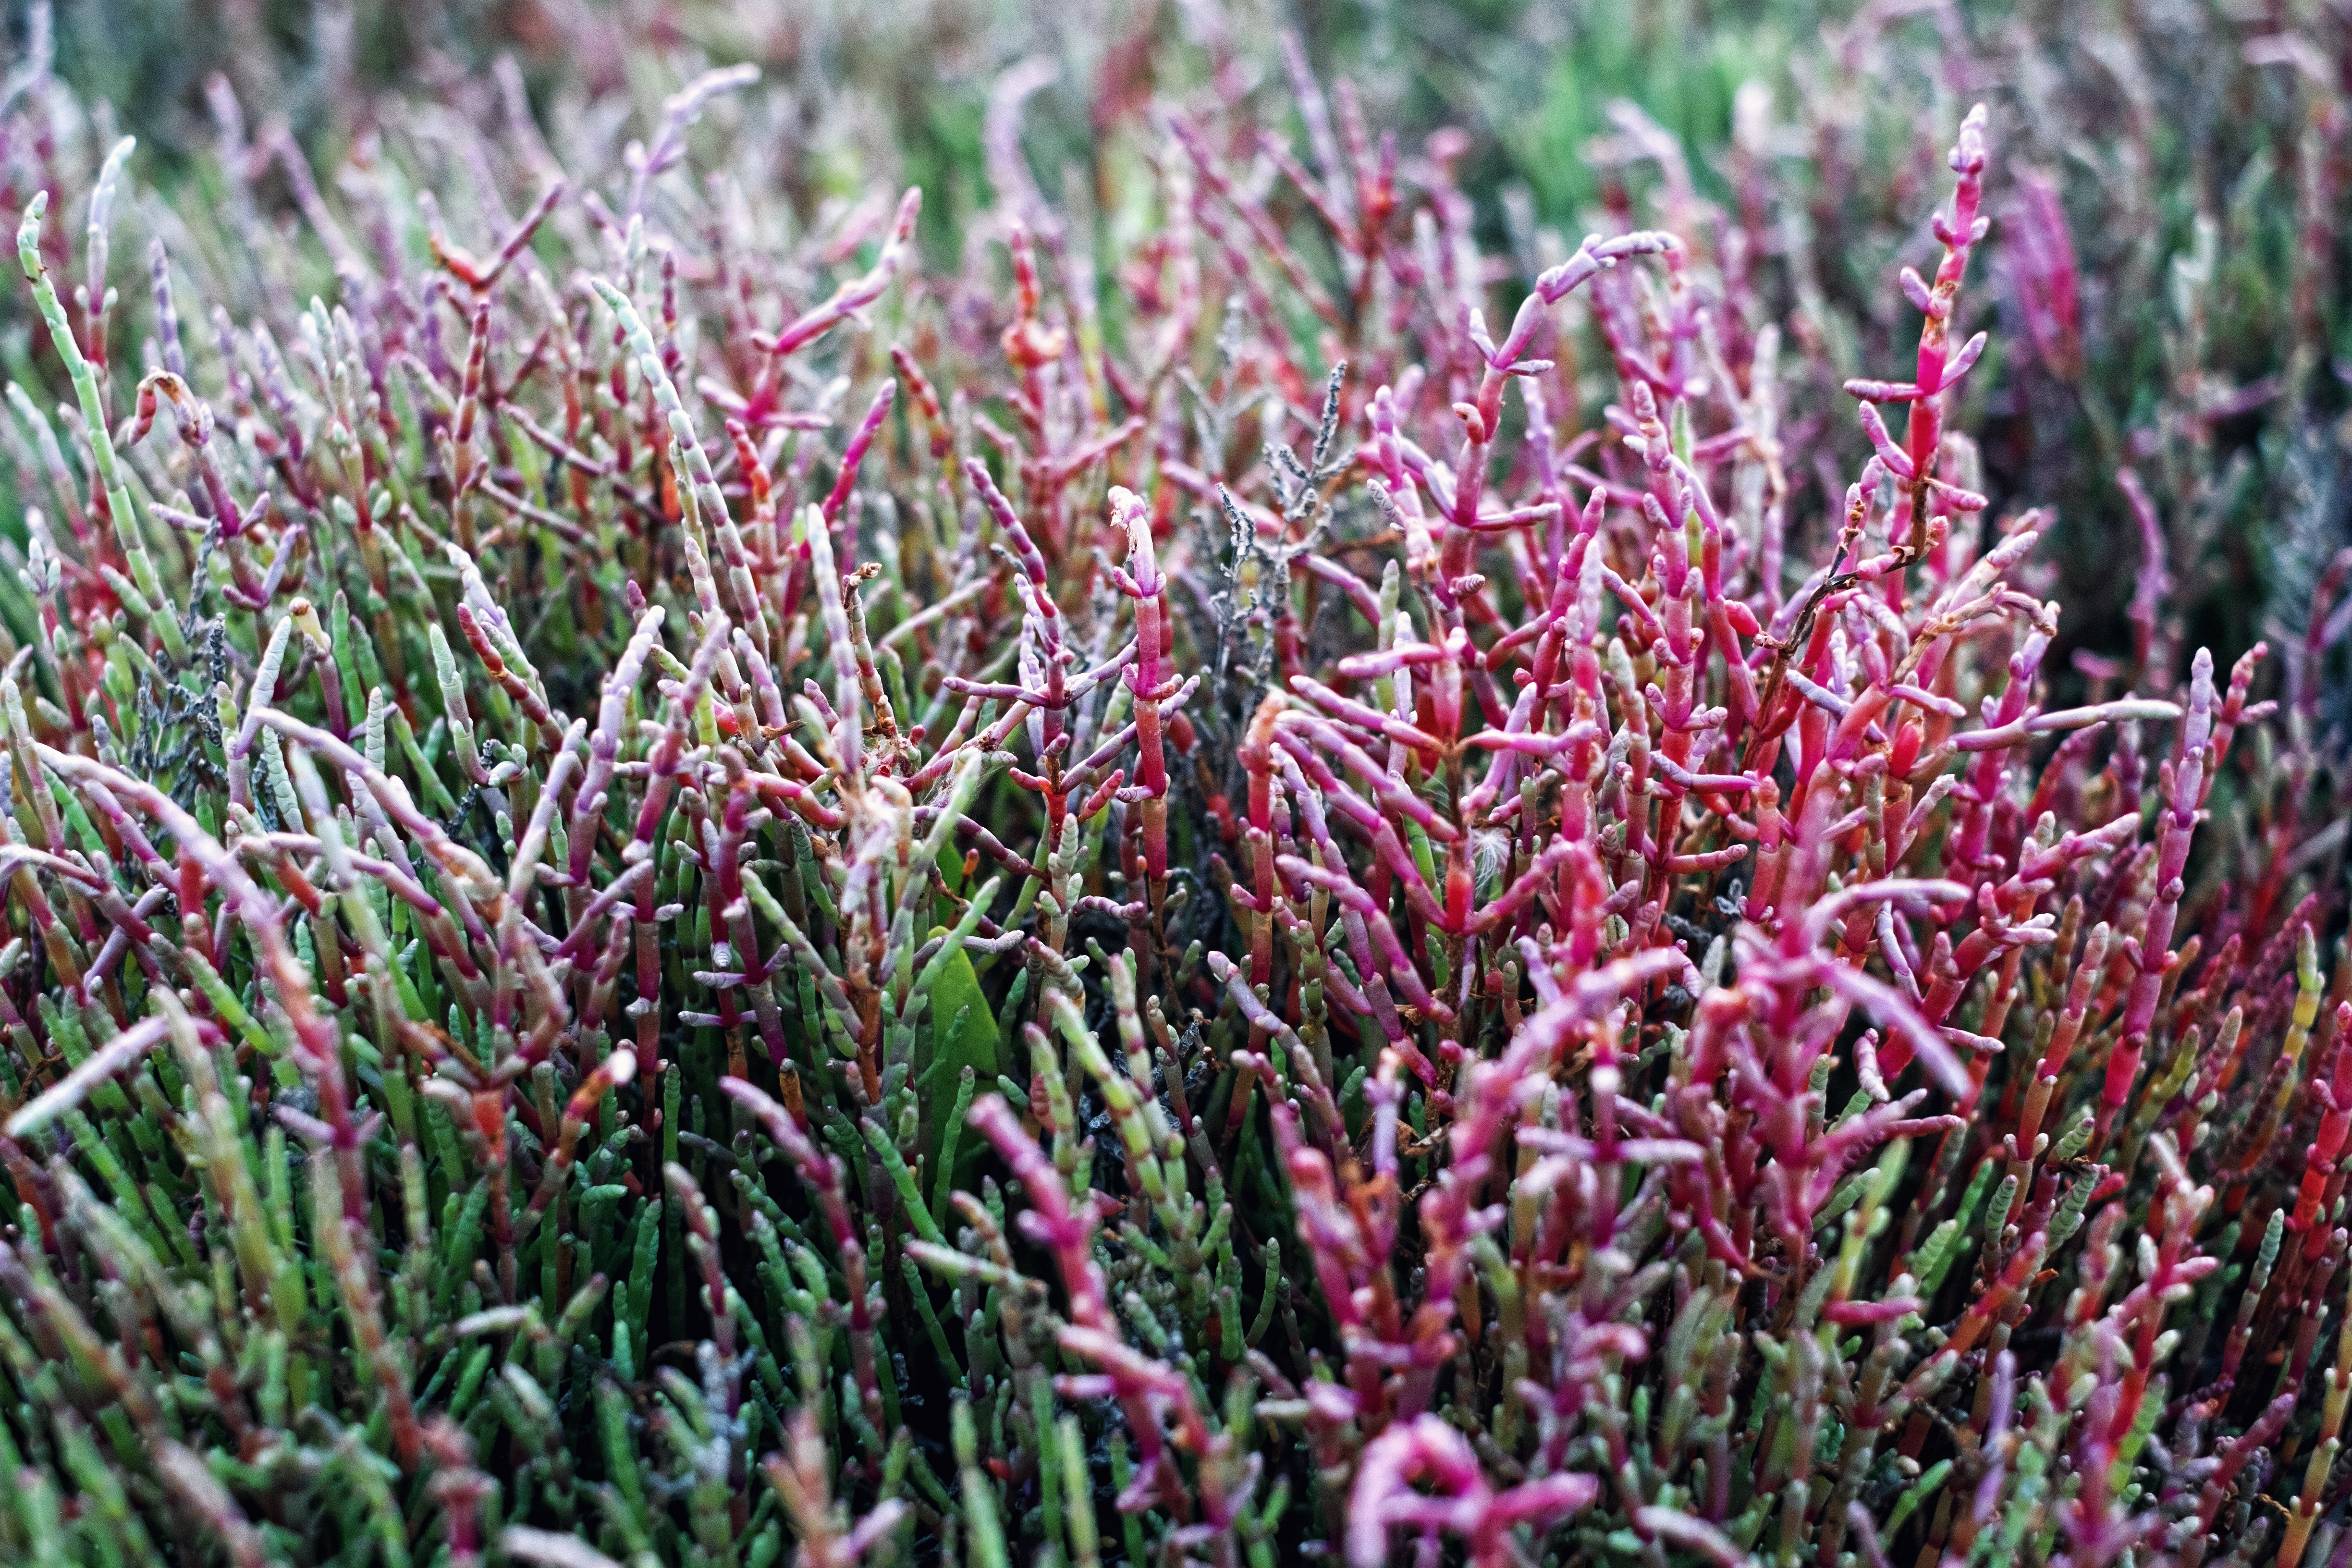
landscape, nature, grass, blossom, plant, field, meadow, prairie, flower, summer, botany, flora, wildflower, flowers, shrub, greens, flowering plant, grass family, land plant, castilleja, french lavender